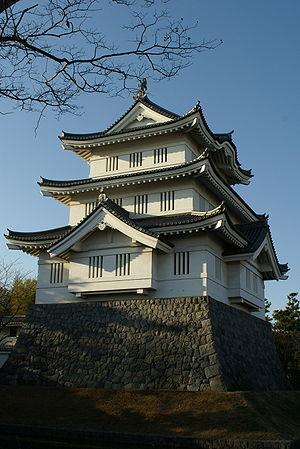
Le siège du château d'Oshi de 1590 est une des nombreuses batailles des campagnes de Toyotomi Hideyoshi contre le clan Go-Hōjō au cours de l'époque Azuchi Momoyama de l'histoire du Japon.